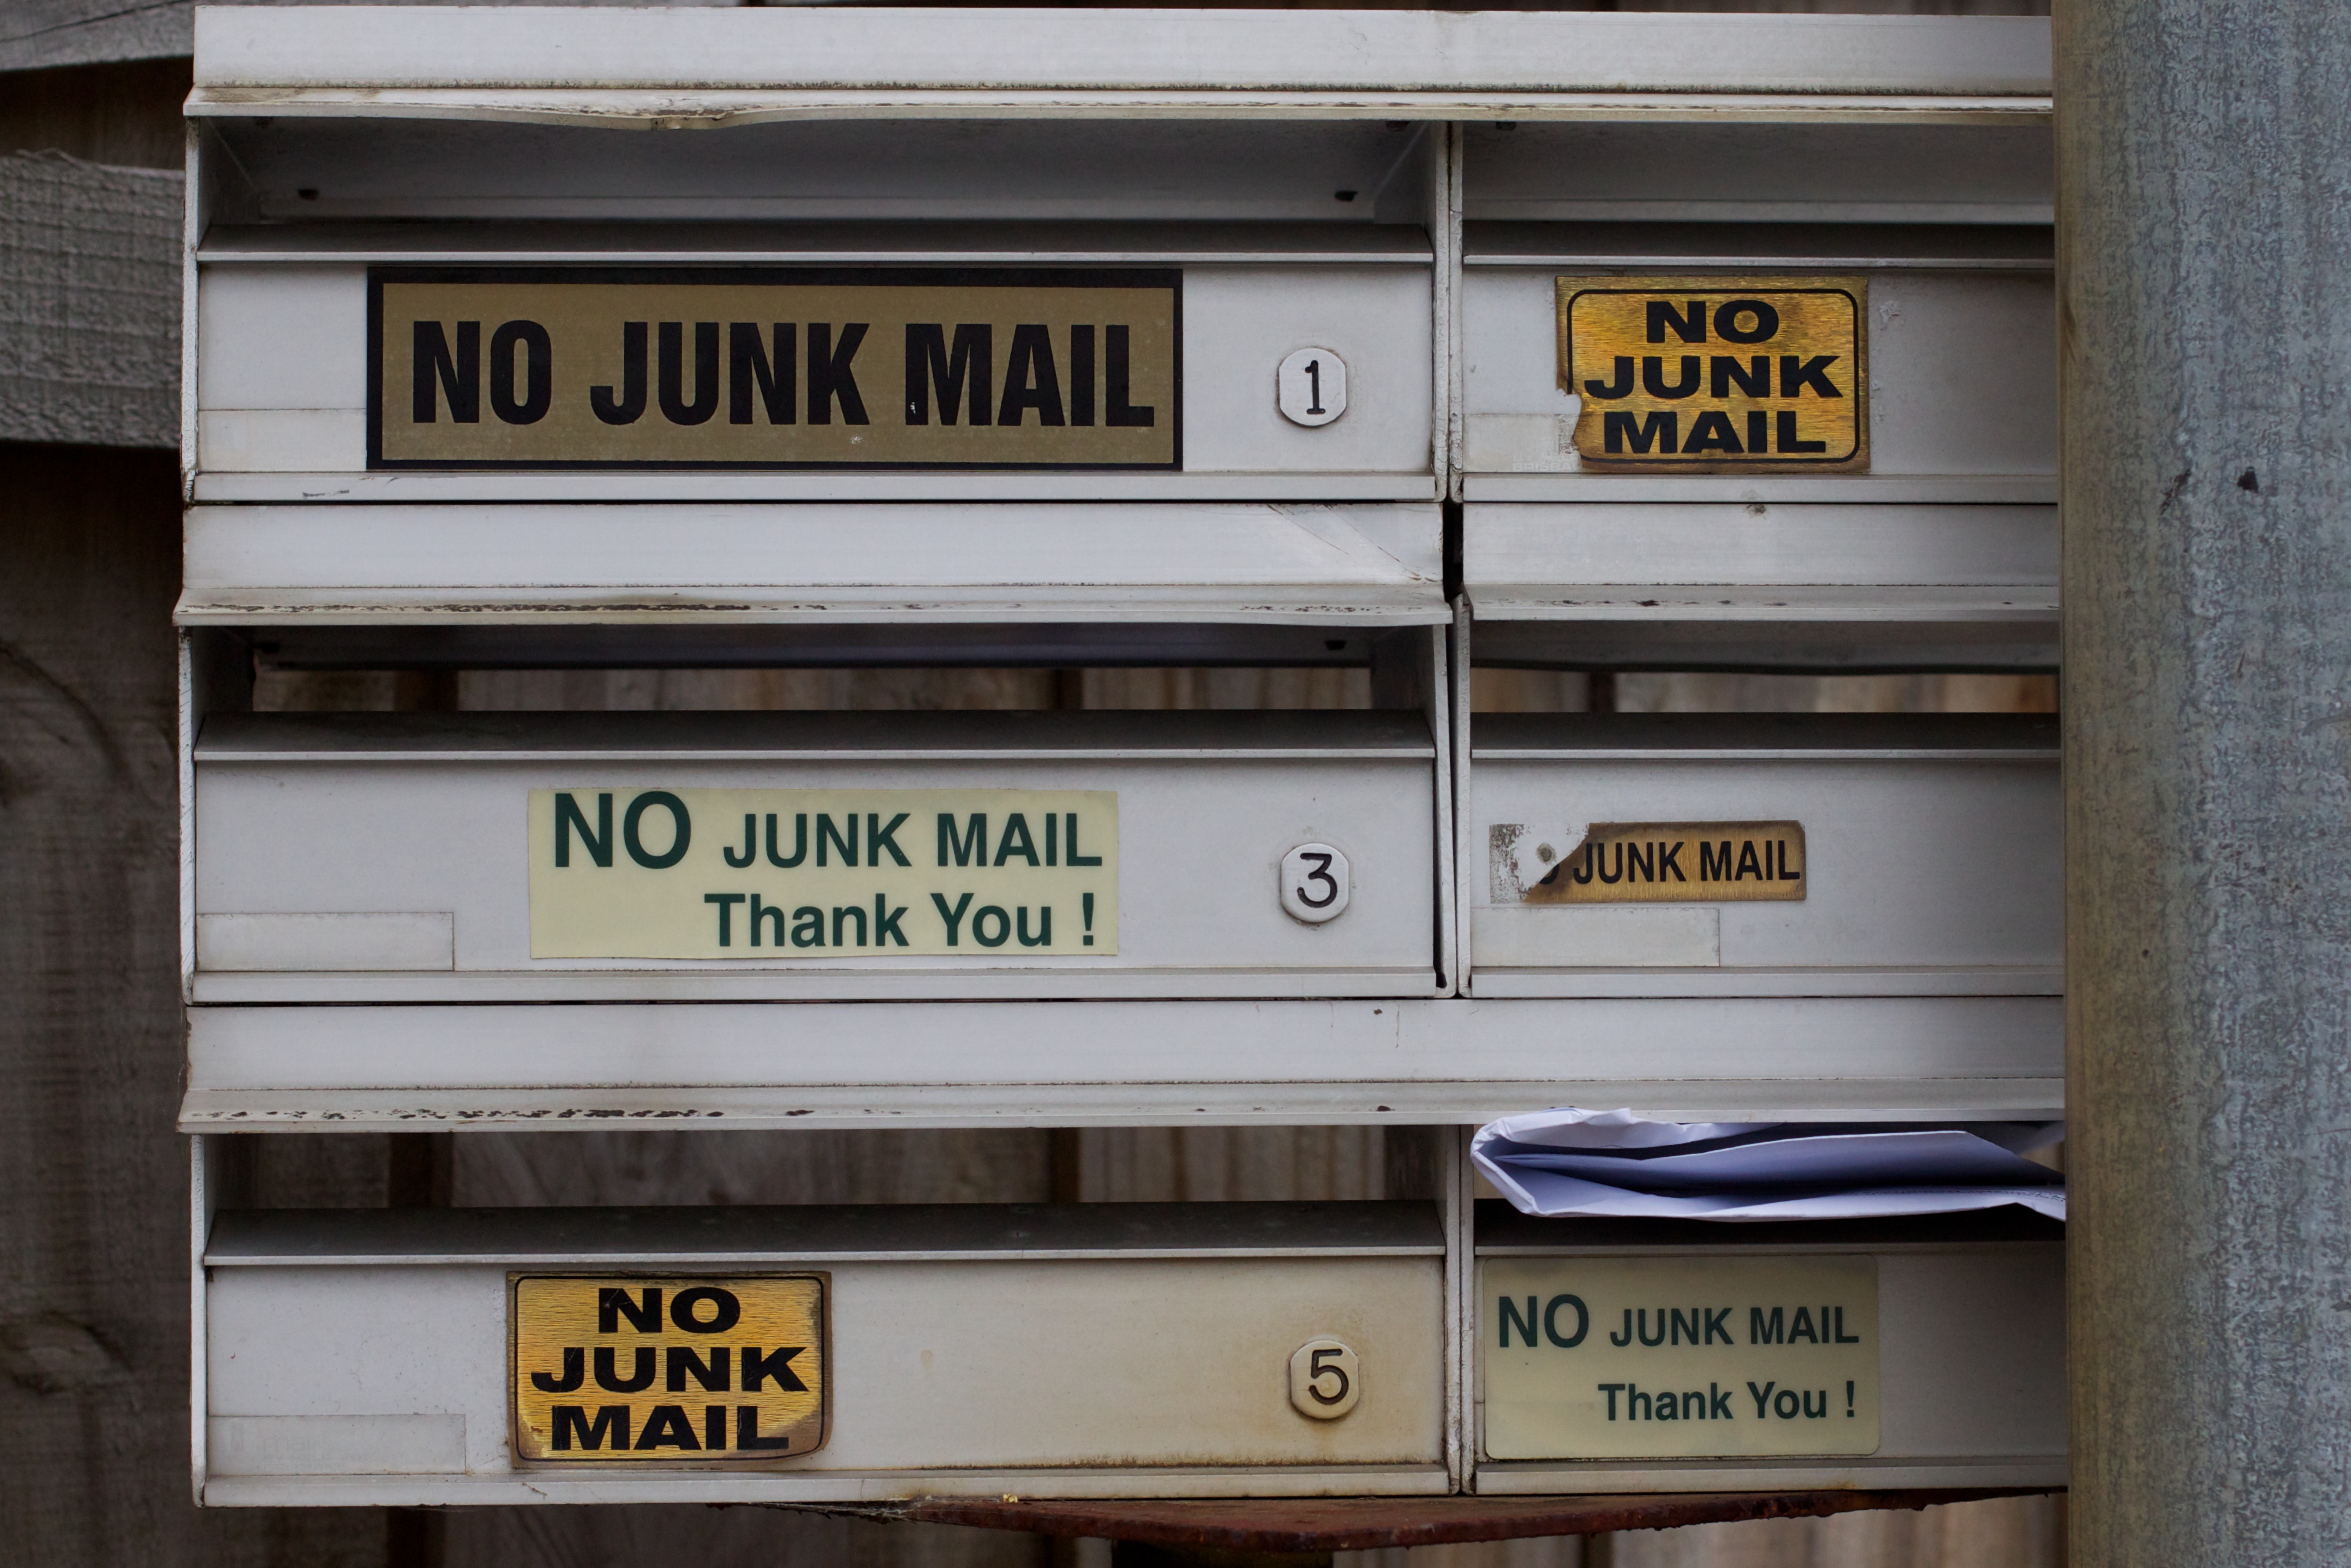
book, wood, sign, color, signage, interior design, auodyssey, window covering, personal computer hardware